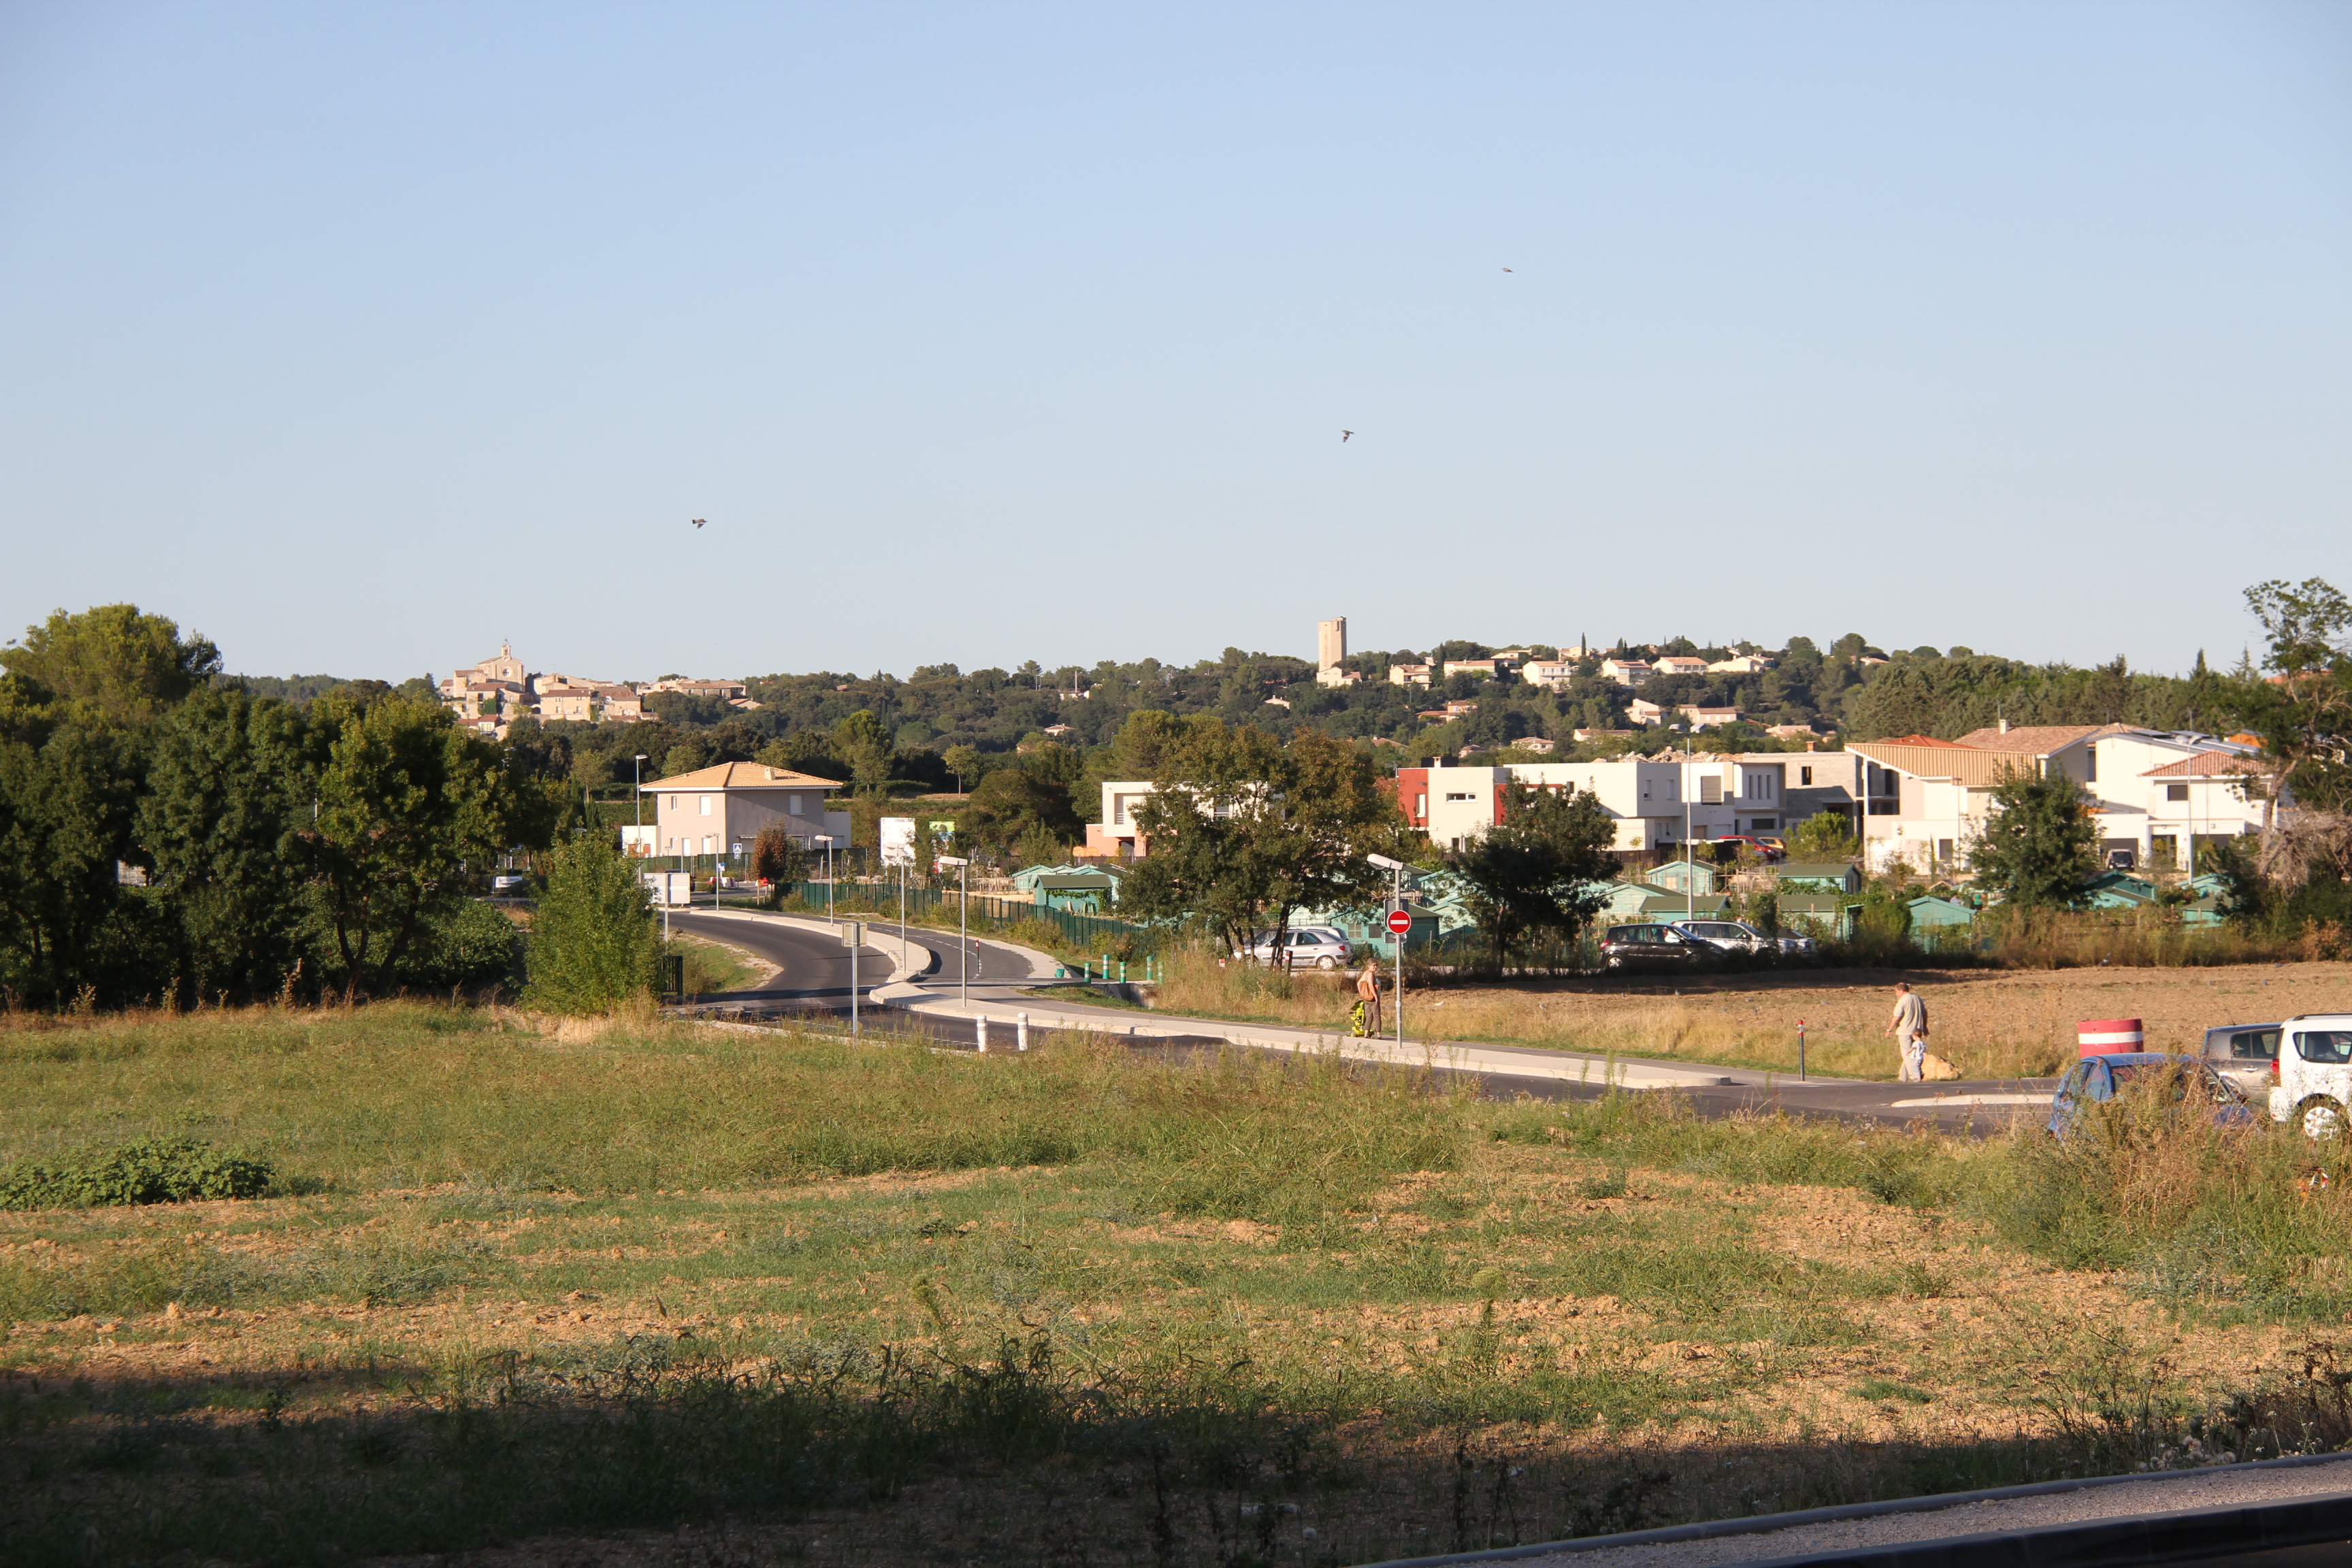
farm, town, village, suburb, estate, jacou, parcdebocaud, ladraye, 15092012, teyran, jardinsfamilieux, rural area, residential area, human settlement